Nigar Shikhlinskaya

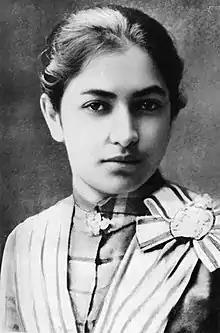

Nigar Huseyn Afandi gizi Shikhlinskaya, née Gayibova (October 10, 1871 or March 21, 1878 in Tiflis – August 15, 1931 in Baku) was the first Azerbaijani nurse. She was fluent in several languages, including Russian and French, and served on the Western Front of World War I, where she opened the Red Cross hospital.